Police vehicles in the United Kingdom

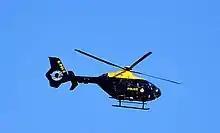
One of the National Police Air Service's EC135 aircraft, which make up the majority of their fleet. The larger EC145 aircraft are primarily reserved for use in London.

Larger vans are also used to act as mobile control room at major incidents, and may also carry specialised equipment such as hydraulic door entry and cutting tools.